Paradise Valley Historic District

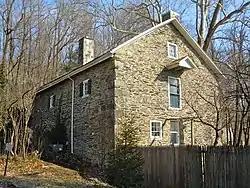
House in the Paradise Valley Historic District, March 2011

TheParadise Valley Historic District is a national historic district that is located in East Bradford Township, Chester County, Pennsylvania.